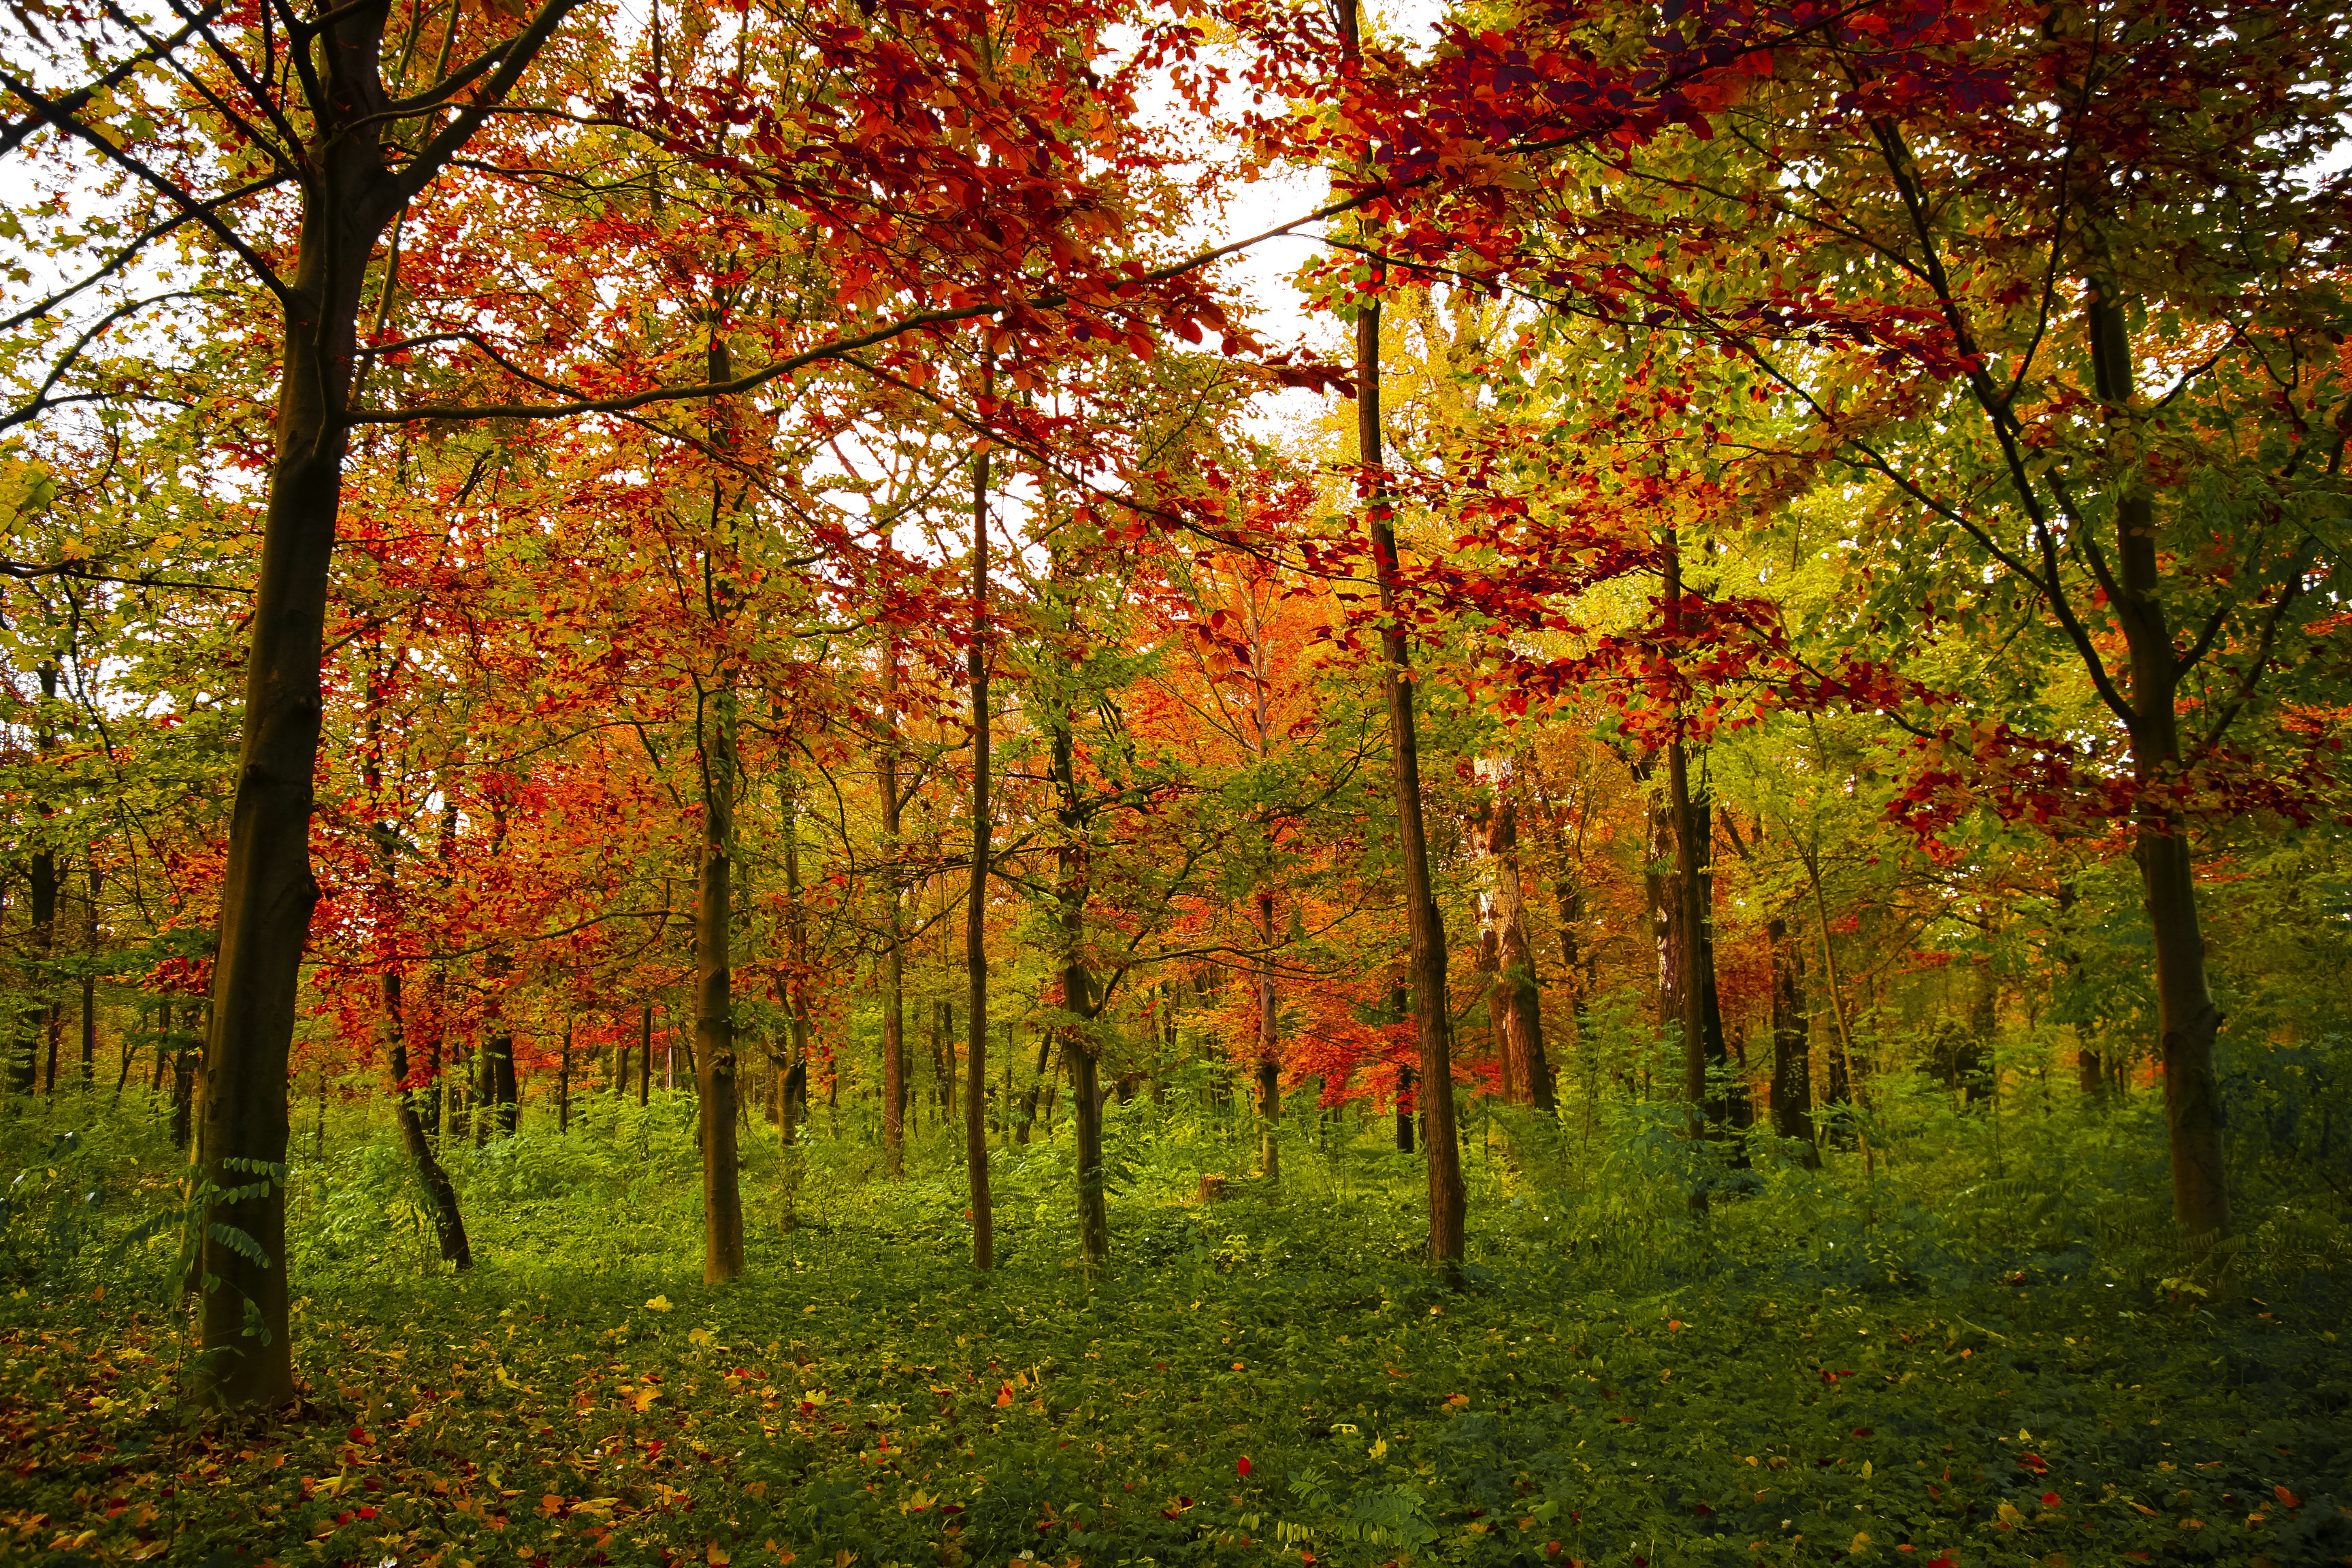
landscape, tree, nature, forest, branch, plant, sunlight, leaf, fall, red, natural, autumn, colorful, season, leaves, bright, deciduous, colours, grove, woodland, habitat, vibrant, ecosystem, autumnal, biome, natural environment, woody plant, temperate broadleaf and mixed forest, land plant